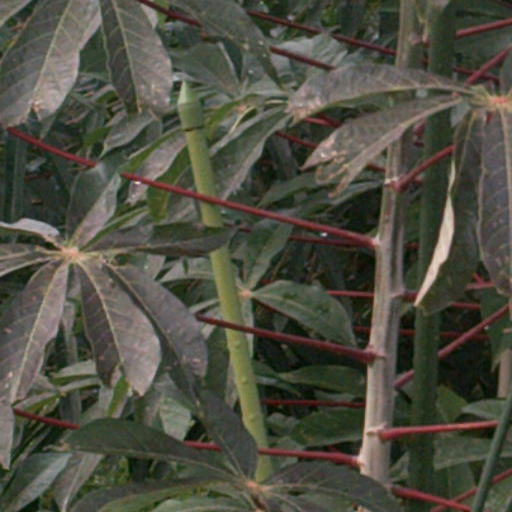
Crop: cassava